Prince Hal

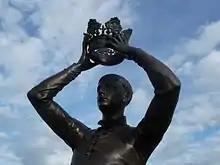
Ronald Gower's sculpture in Stratford-upon-Avon depicting Prince Hal trying on the crown

Prince Hal is the standard term used in literary criticism to refer to Shakespeare's portrayal of the young Henry V of England as a prince before his accession to the throne, taken from the diminutive form of his name used in the plays almost exclusively by Falstaff. Henry is called "Prince Hal" in critical commentary on his character in "Henry IV, Part 1" and "Henry IV, Part 2", though also sometimes in "Henry V" when discussed in the context of the wider Henriad.